Stanislav Zippe

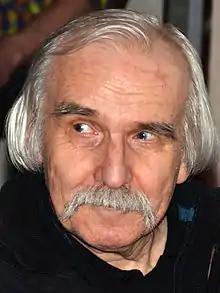
Stanislav Zippe in 2014

Stanislav Zippe was born on 20 January 1943 in Hořice. He studied in art from 1957 to 1961. He deals mainly with creating sculptures and installations. He has been a member of several groups involved in arts activities creating kinetic sculptures, especially those that emphasize the relativity of space and using special effects such as crumbling in his works. In addition to creating sculptures and installations, he has also been involved in theatre set design and creating geometric abstract paintings.